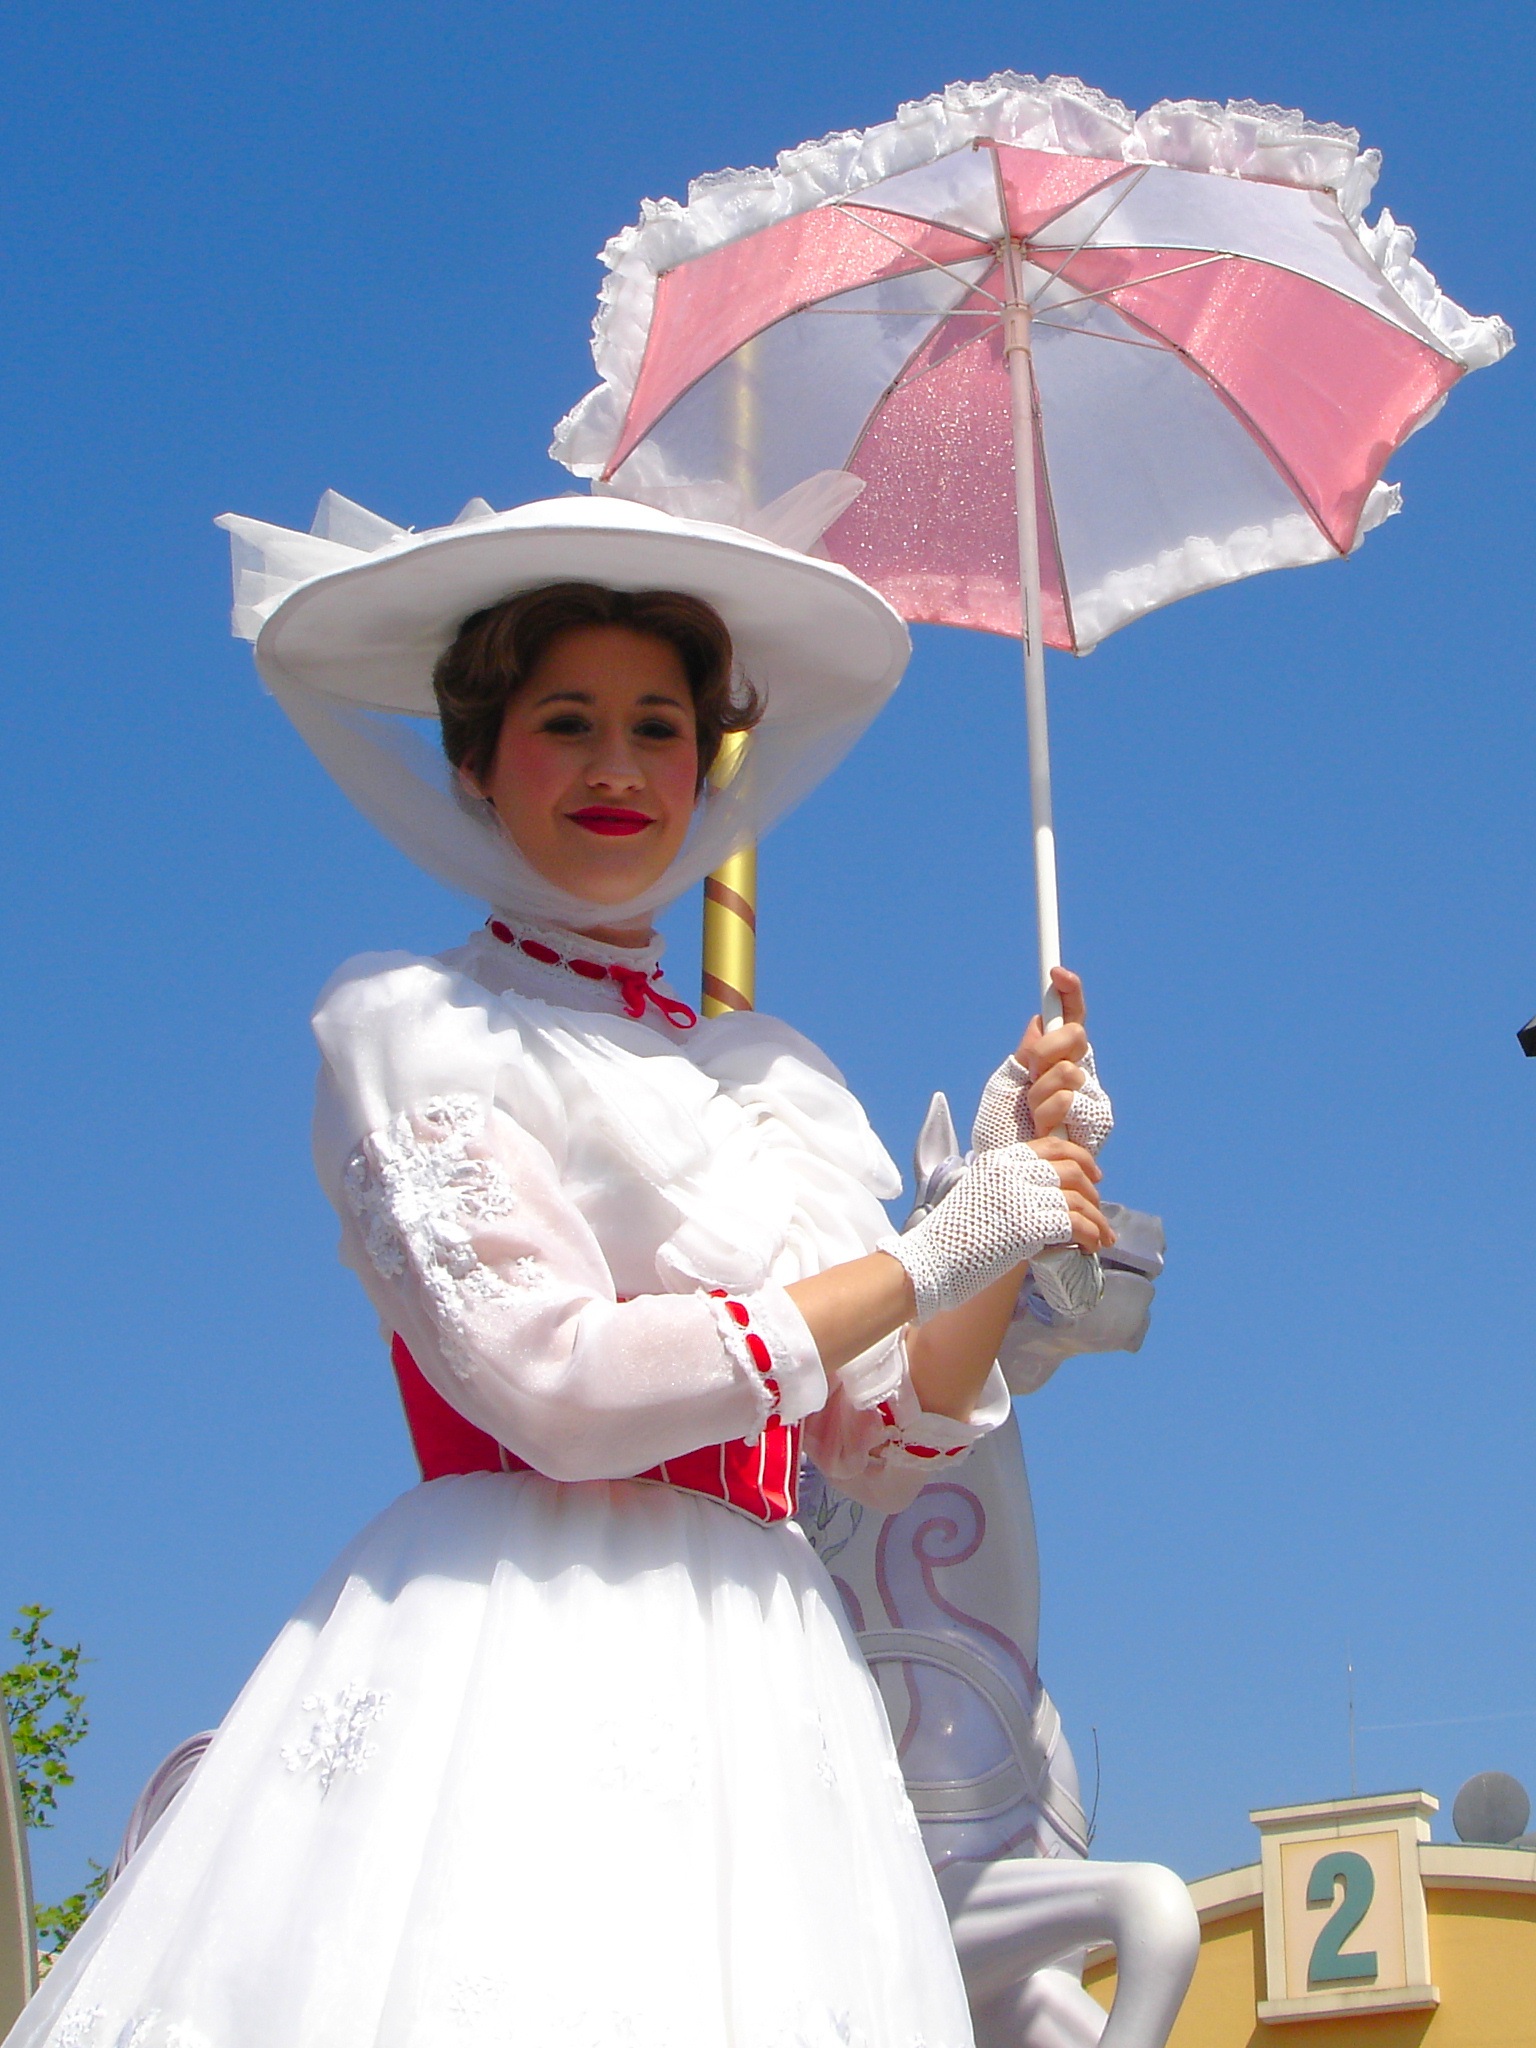
paris, umbrella, clothing, parade, disneyland, theme, disneyland paris, fashion accessory, disney parade, mary poppins